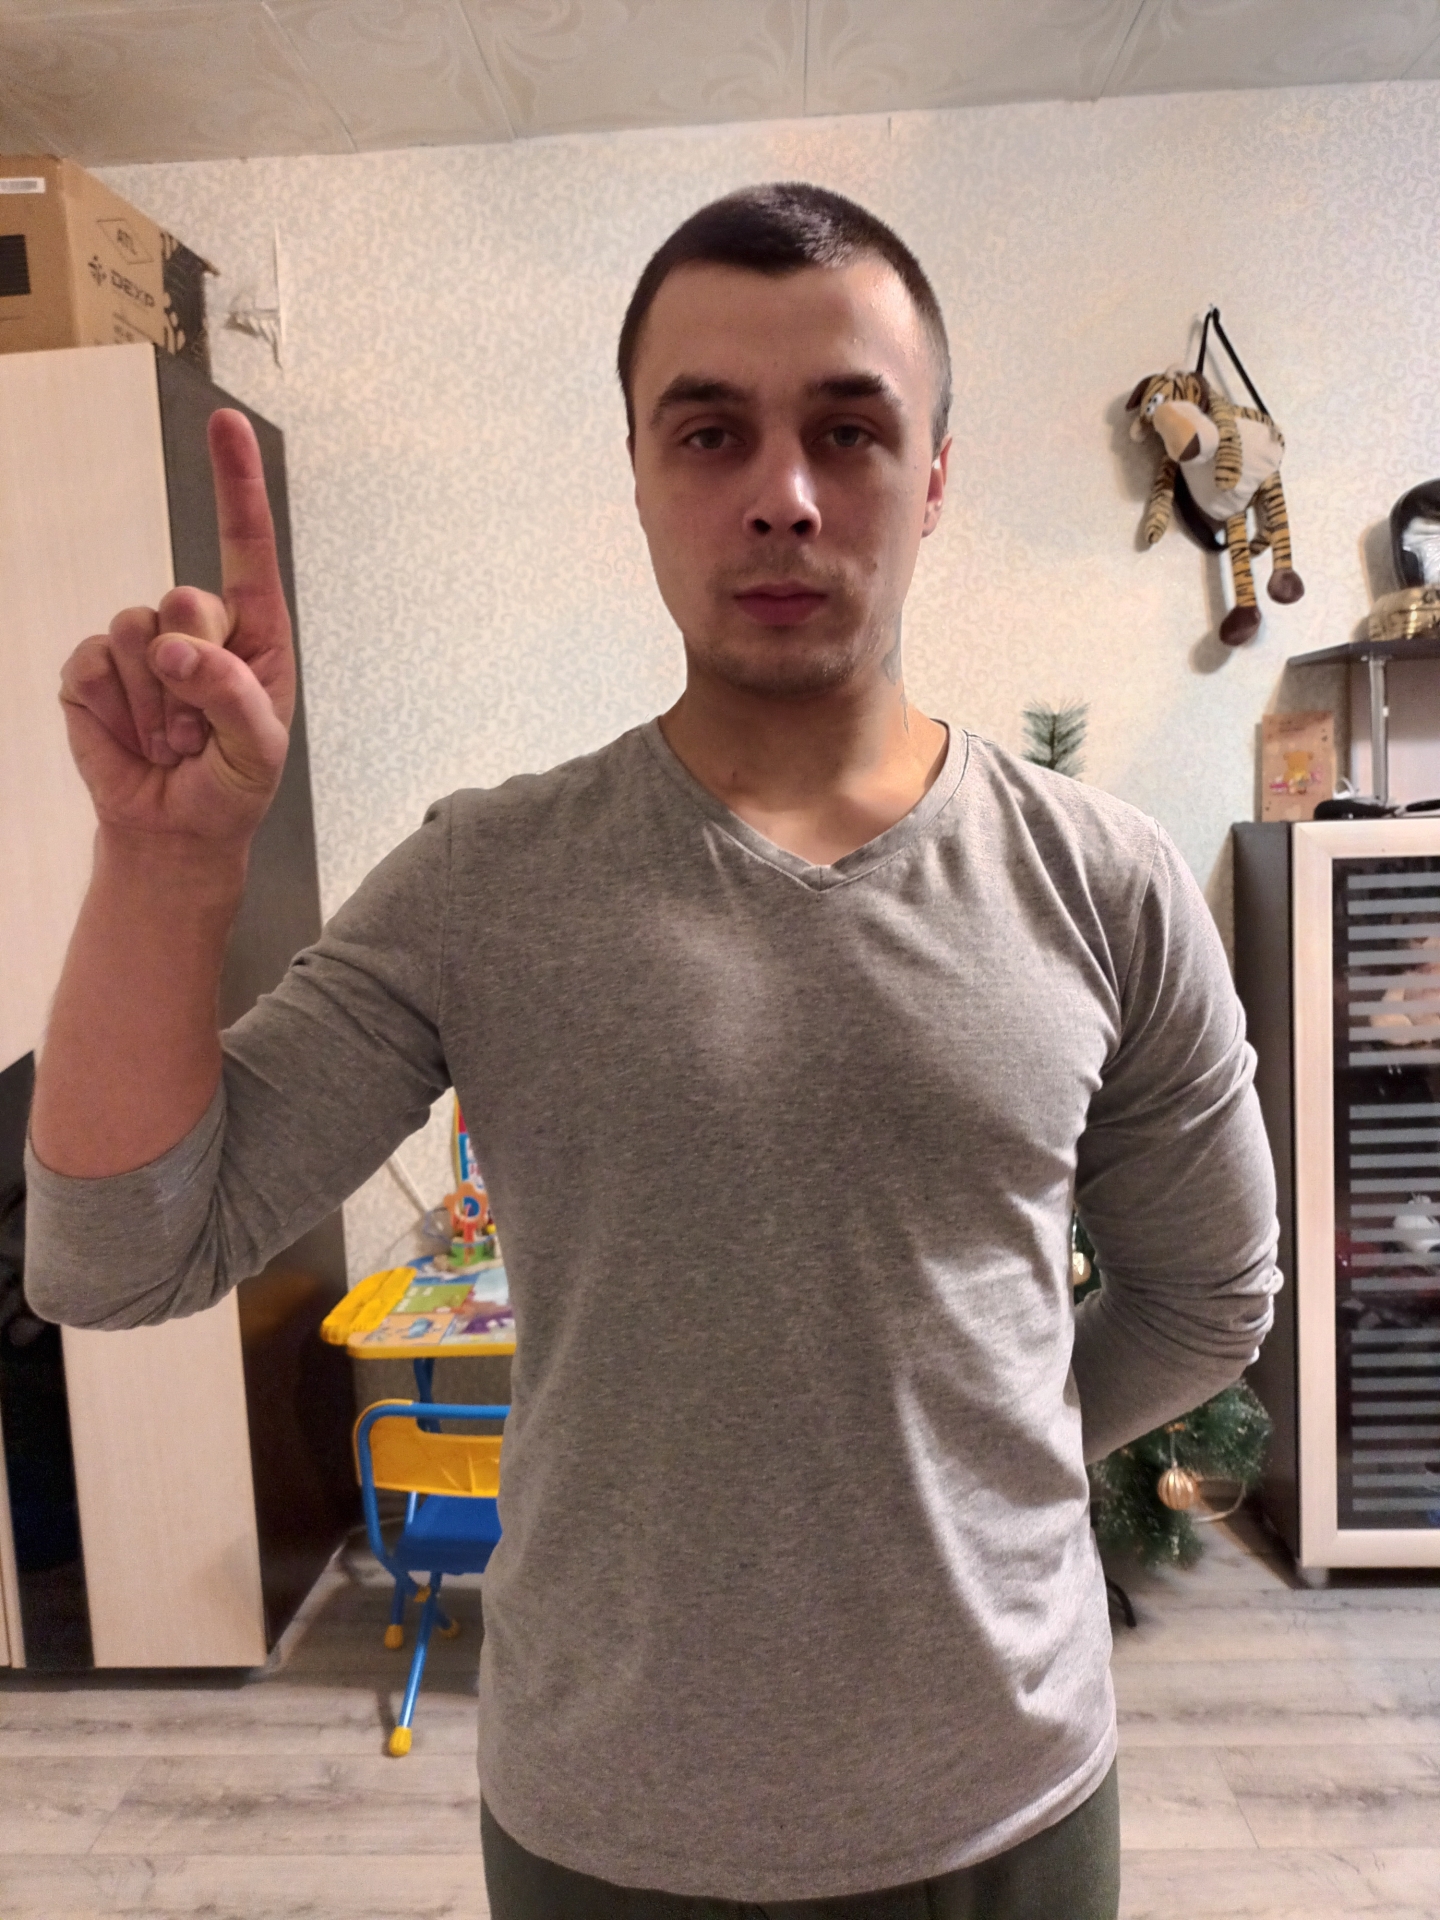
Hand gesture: one